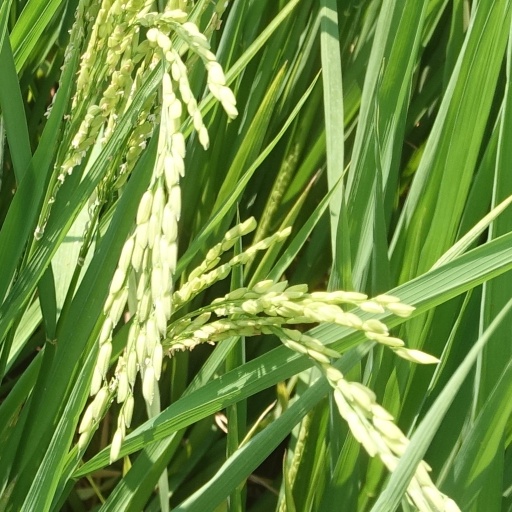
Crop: rice